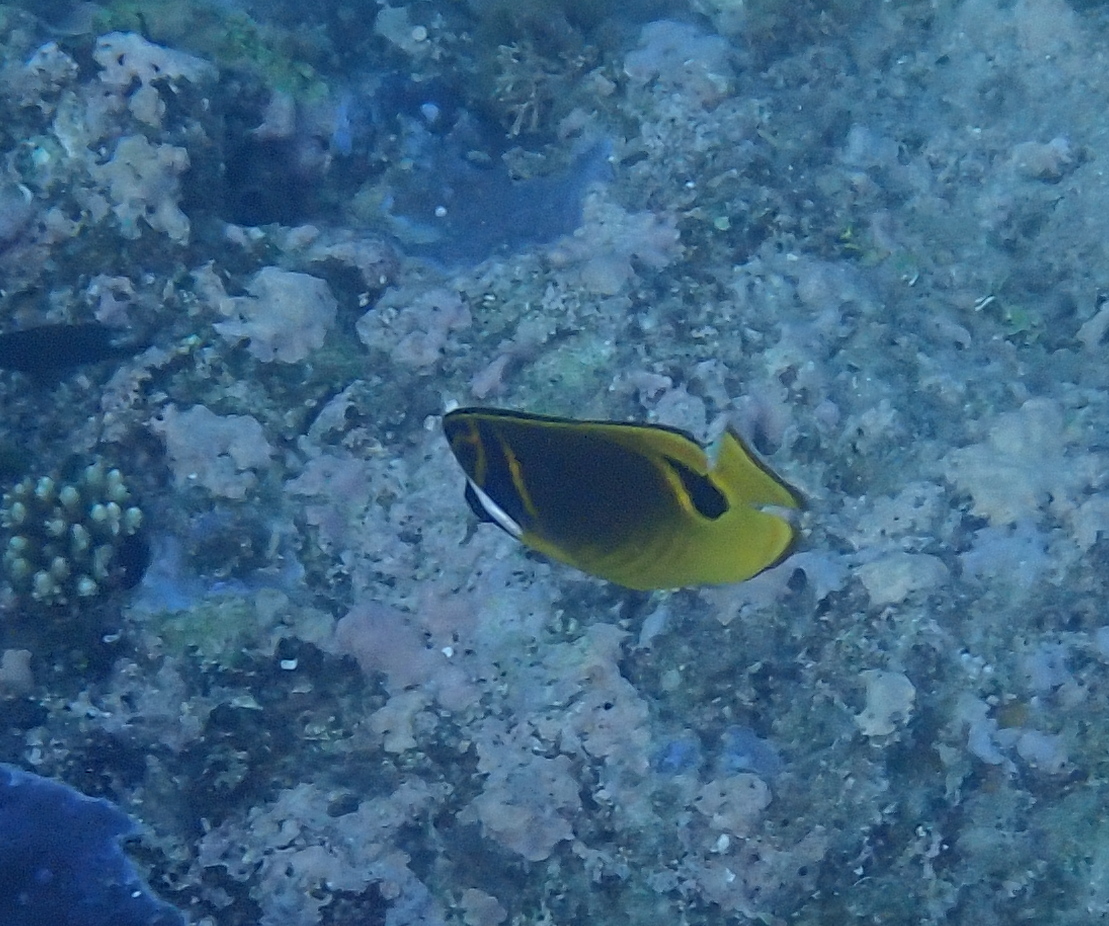
Chaetodon lunula (Raccoon Butterflyfish)